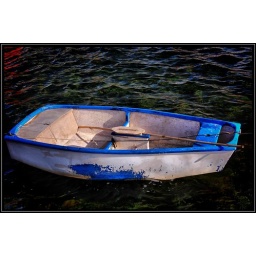
Just a tiny little boat bobbing up and down in the pea green sea .................